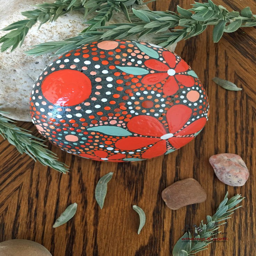
what to give ? problem solved .